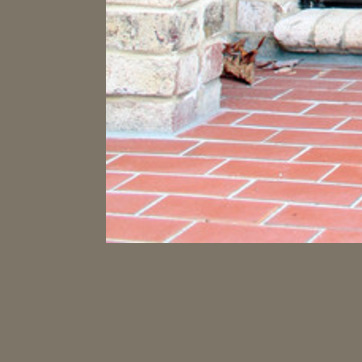
Material: brick